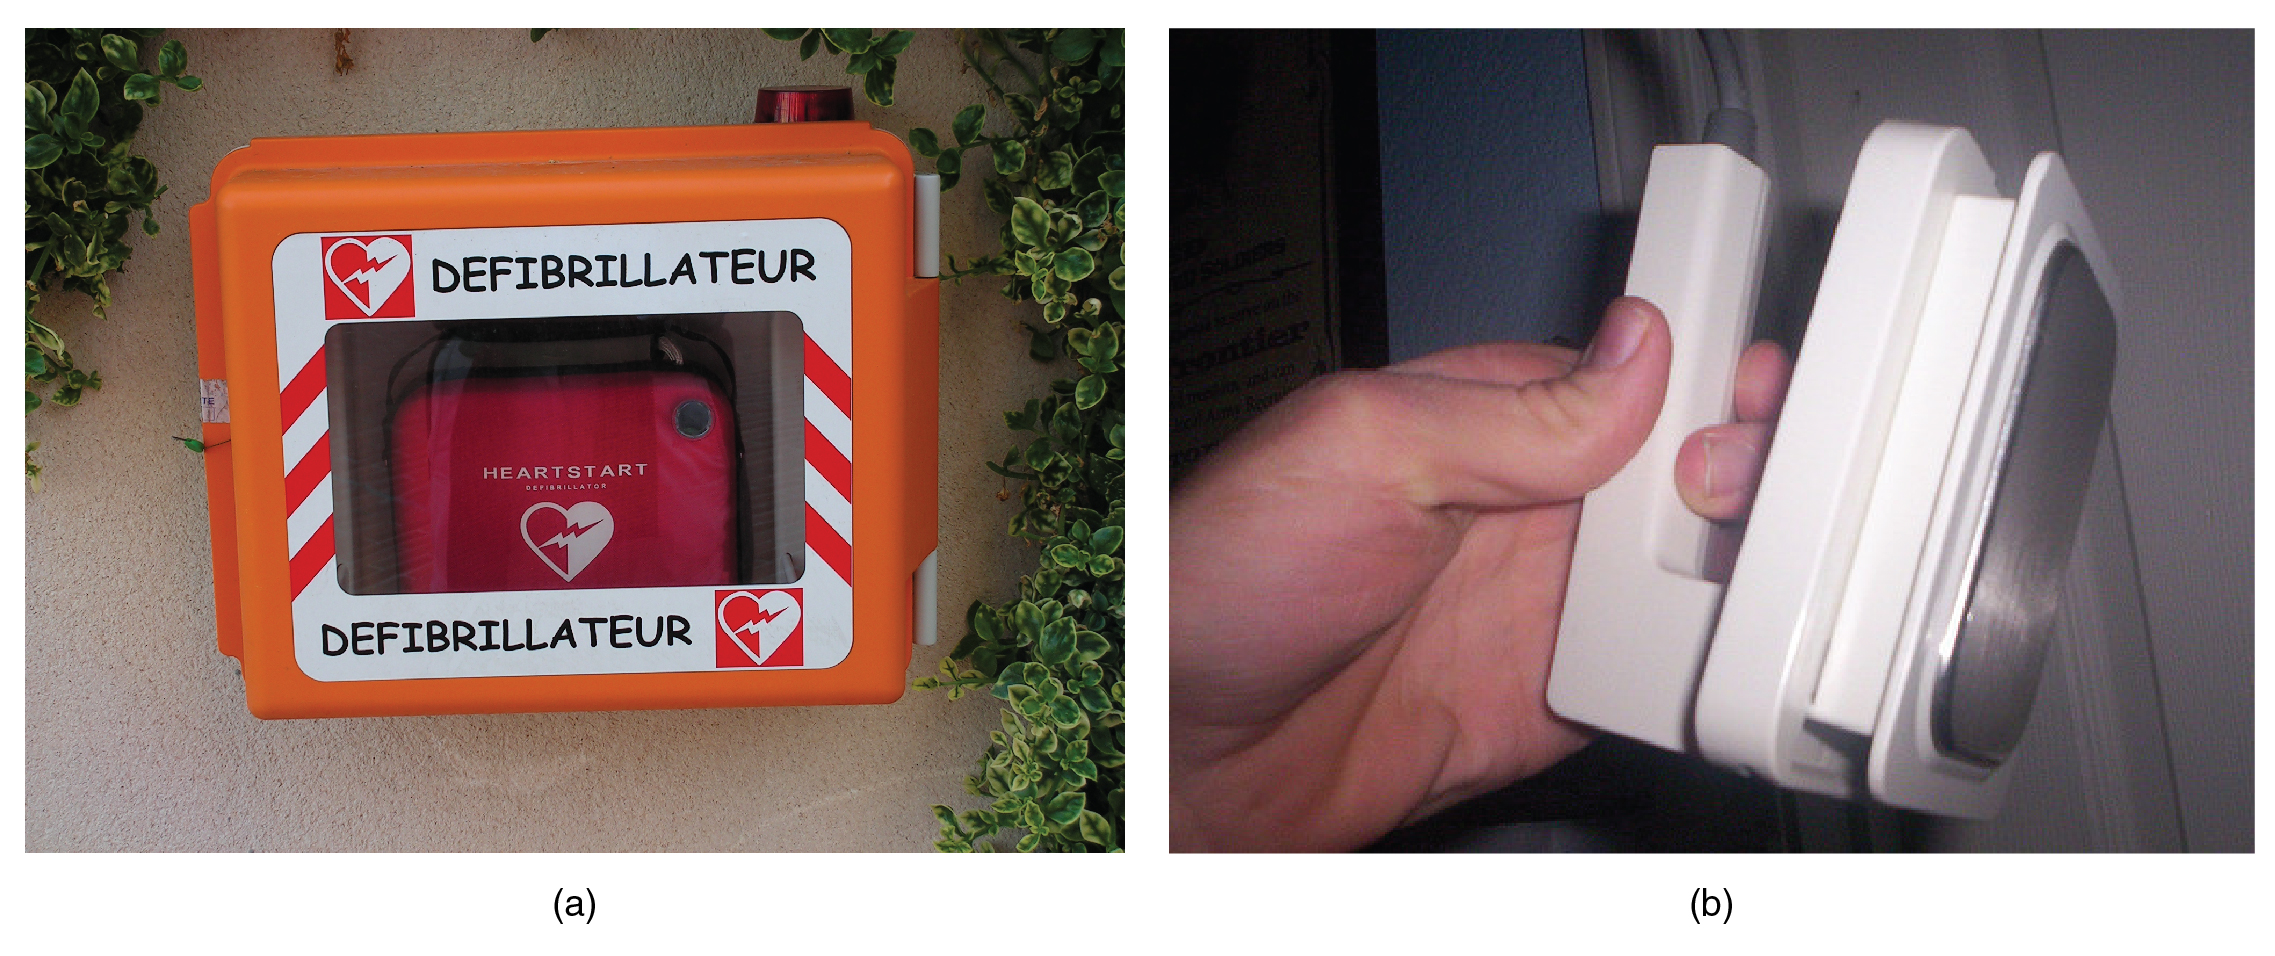
Illustration from Anatomy & Physiology, Connexions Web site. [URL] Jun 19, 2013.
Specialty: physiology
Image credit: OpenStax College